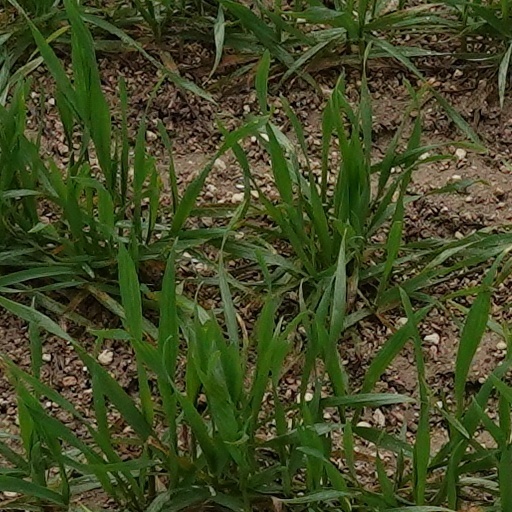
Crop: wheat